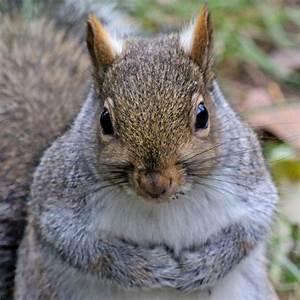
squirrel